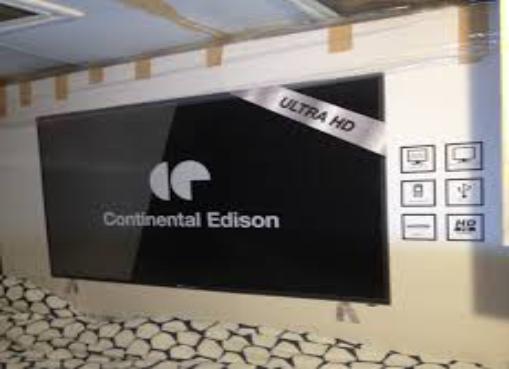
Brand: continental edison
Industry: Electronic